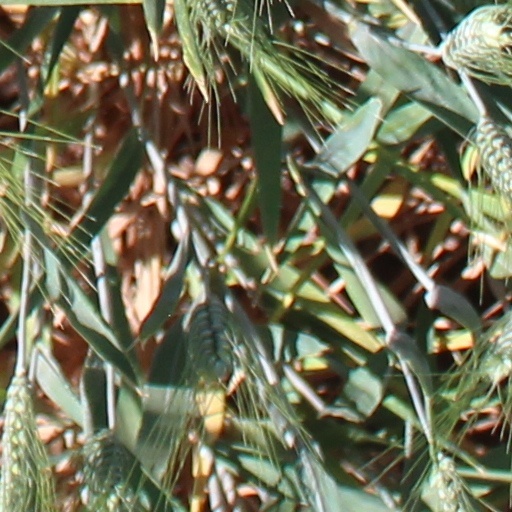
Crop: wheat